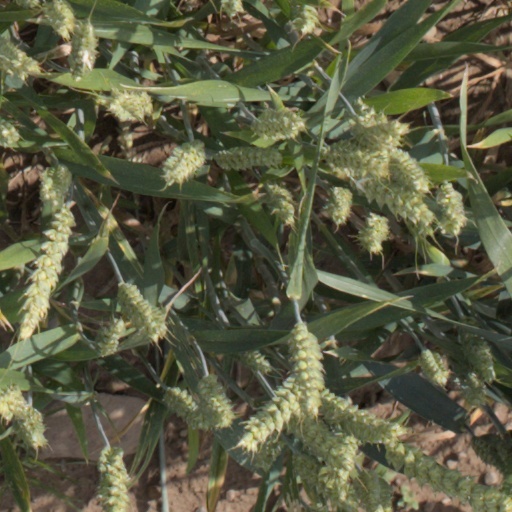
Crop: wheat